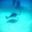
Label: ray